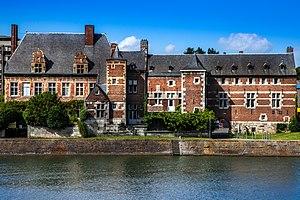
61031-CLT-0019-01
La Renaissance mosane est un style d'architecture régionale datant du XVIIᵉ et XVIIIᵉ siècles. Le style est directement lié à l'architecture de la Renaissance et ne doit pas être confondu avec l'art mosan, qui lui s'applique à l'art roman et à l'architecture romane pendant le Moyen Âge dans la région de la Meuse.
La maison Batta est l’ancien refuge dans la ville belge de Huy de l’abbaye du Val-Saint-Lambert de Seraing. Sa construction se fait en plusieurs phases allant du XVIᵉ au XVIIᵉ siècle.